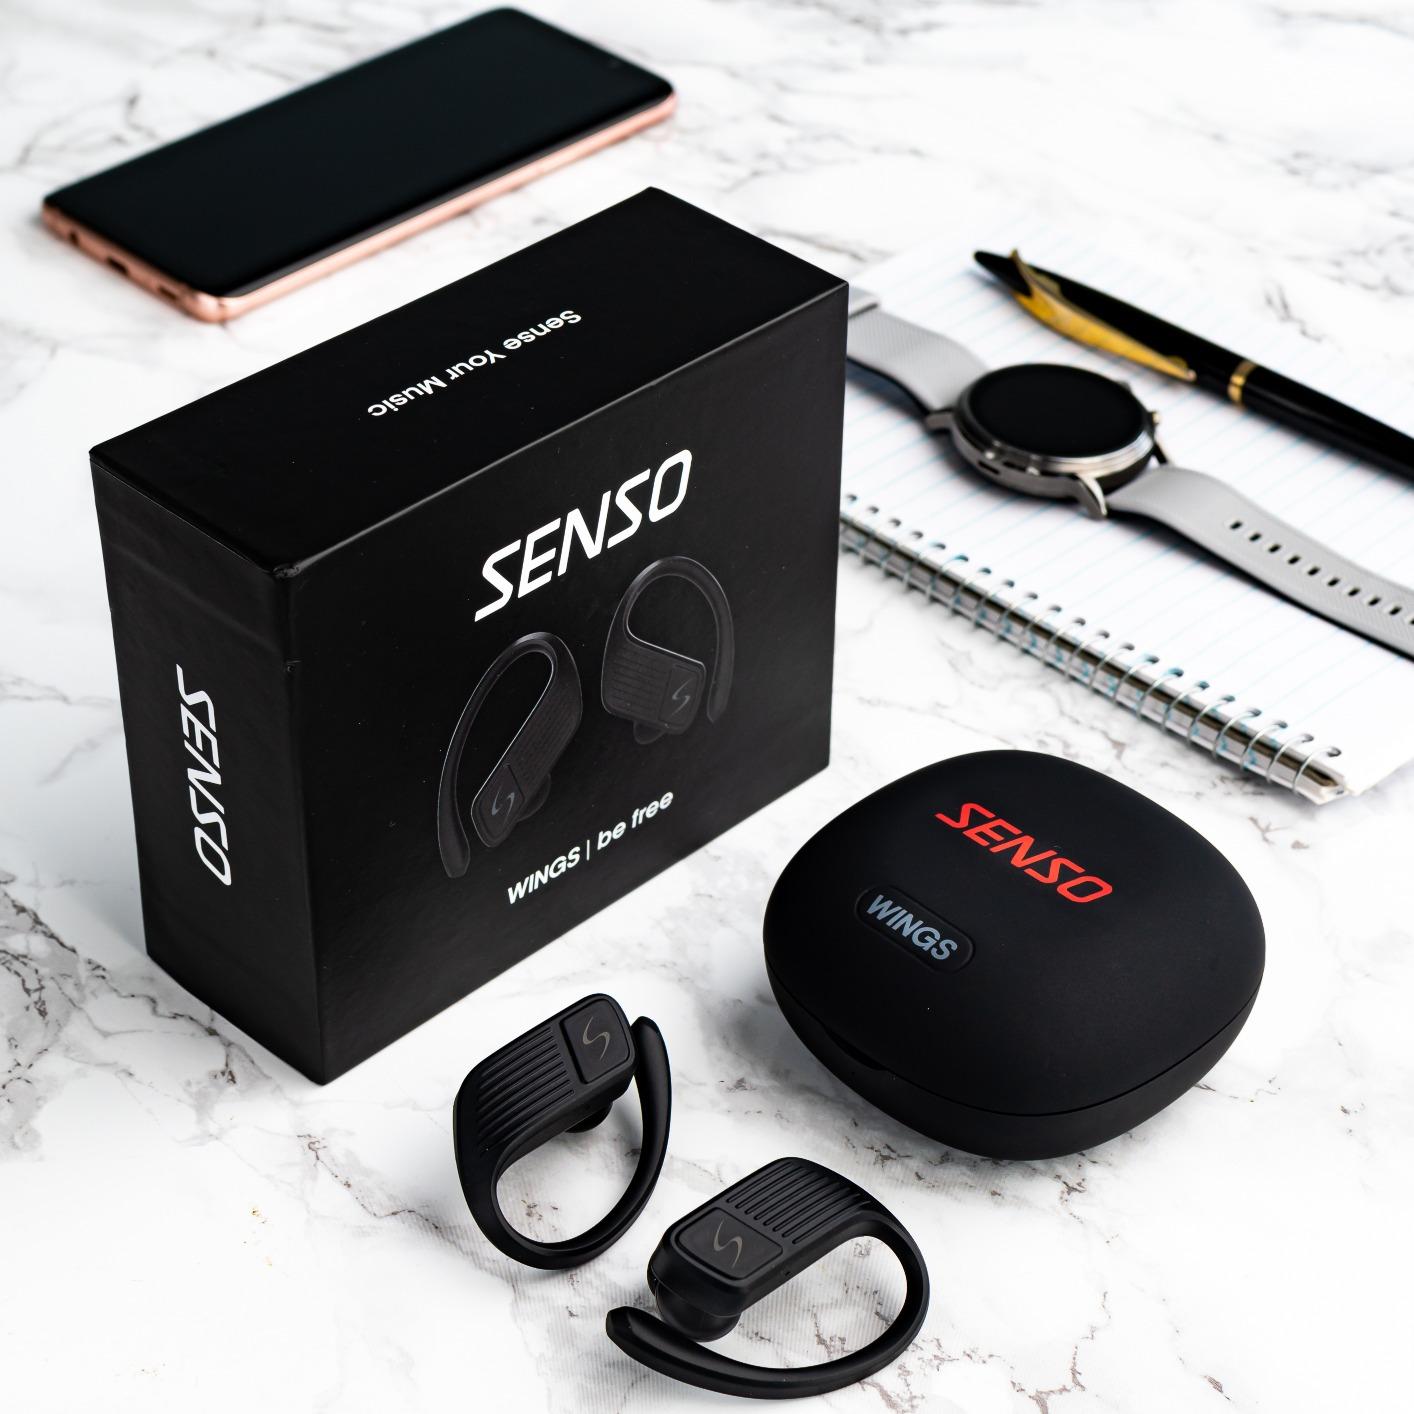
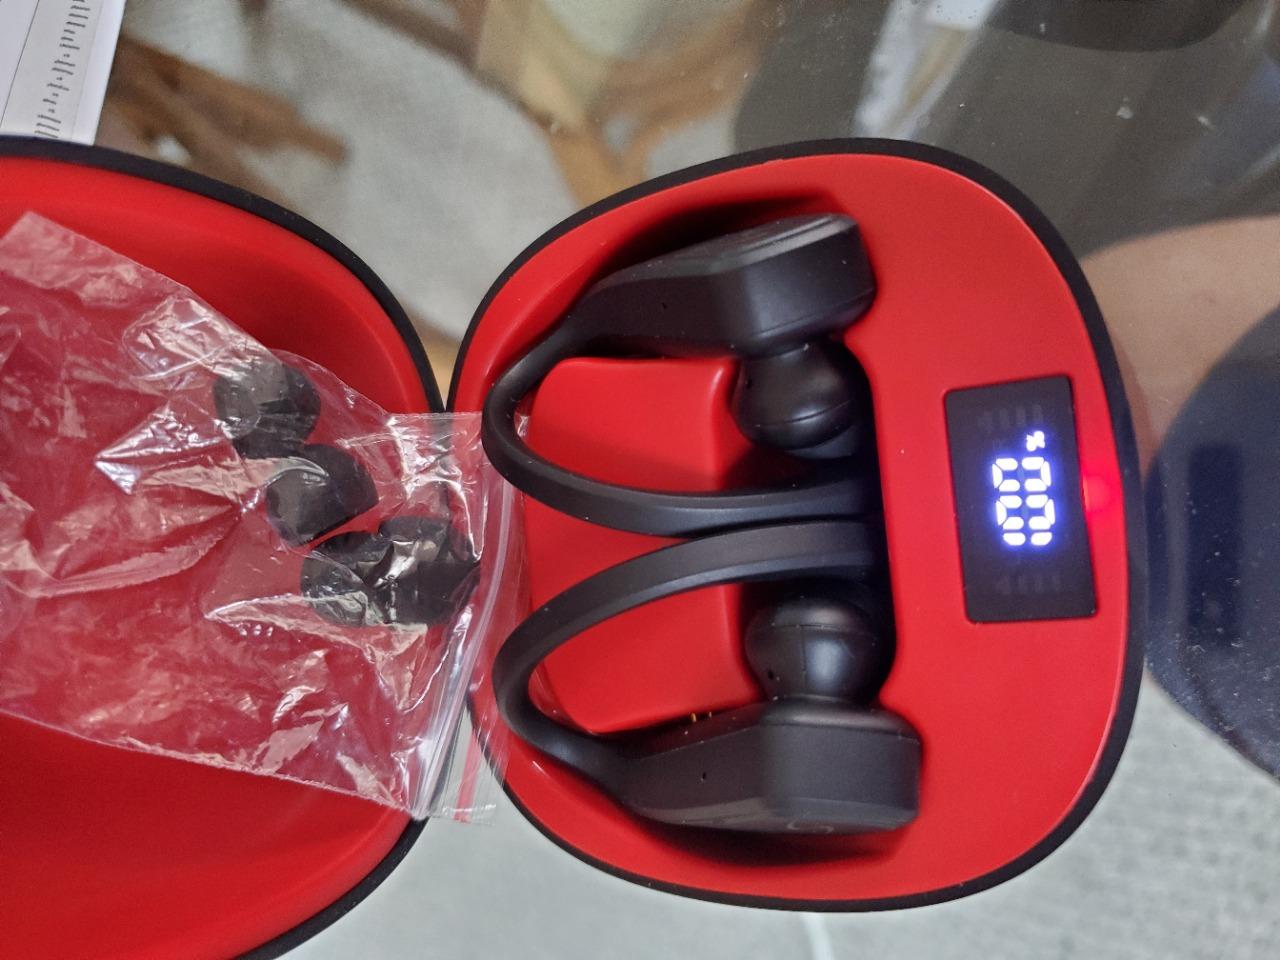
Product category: earbuds
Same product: yes